K–8 school

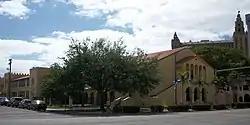
The "lower academy" (elementary school) of the Coral Gables Preparatory Academy in Coral Gables, Florida

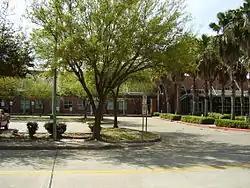
The Rice School, Houston, Texas

K–8 schools, elementary-middle schools, or K–8 centers are schools in the United States that enroll students from kindergarten/pre-K (age 5–6) to 8th grade (up to age 14), combining the typical elementary school (K–5/6) and junior high or middle school (6/7–8).